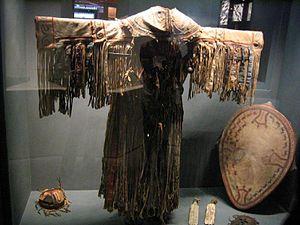
Costume de shaman Evenk, Musée du quai Branly, Paris. Le costume est en cuire de renne, il comporte une tunique, un casque, un masque, un tambour et deux battoirs. Le casque porte une forme de bois de rennes, afin de prendre l'apparence de leur animal d'élevage et sacré à la fois. Les franges sur les bras représentent les plumes d'ailes d'oiseaux. Le tambour et le battoir aident à rentrer en transe pour le voyage chamanique.
Les Evenks ou Ewenkis constituent l'un des peuples Toungouses de Sibérie. Leur langue est une langue toungouse, l'evenki. Les Evenks forment au total une population d'environ 70 000 individus. Les Evenks ne pratiquent pas tous la même religion ; certains pratiquent le lamaïsme, d'autres sont orthodoxes et d'autres encore restent dans un système animiste articulé autour du chamanisme. Ils constituent également l'une des nationalités de Chine où, selon le recensement de 2000, ils seraient autour de 30 000.
Le chamanisme se présente comme une pratique centrée sur la médiation entre les êtres humains et les esprits. C'est le chaman qui incarne cette fonction, dans le cadre d'une interdépendance étroite avec la communauté qui le reconnaît comme tel et pour laquelle il intercède auprès des esprits.